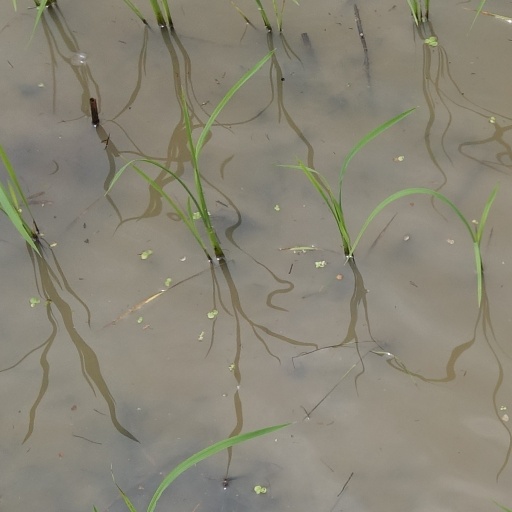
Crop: rice